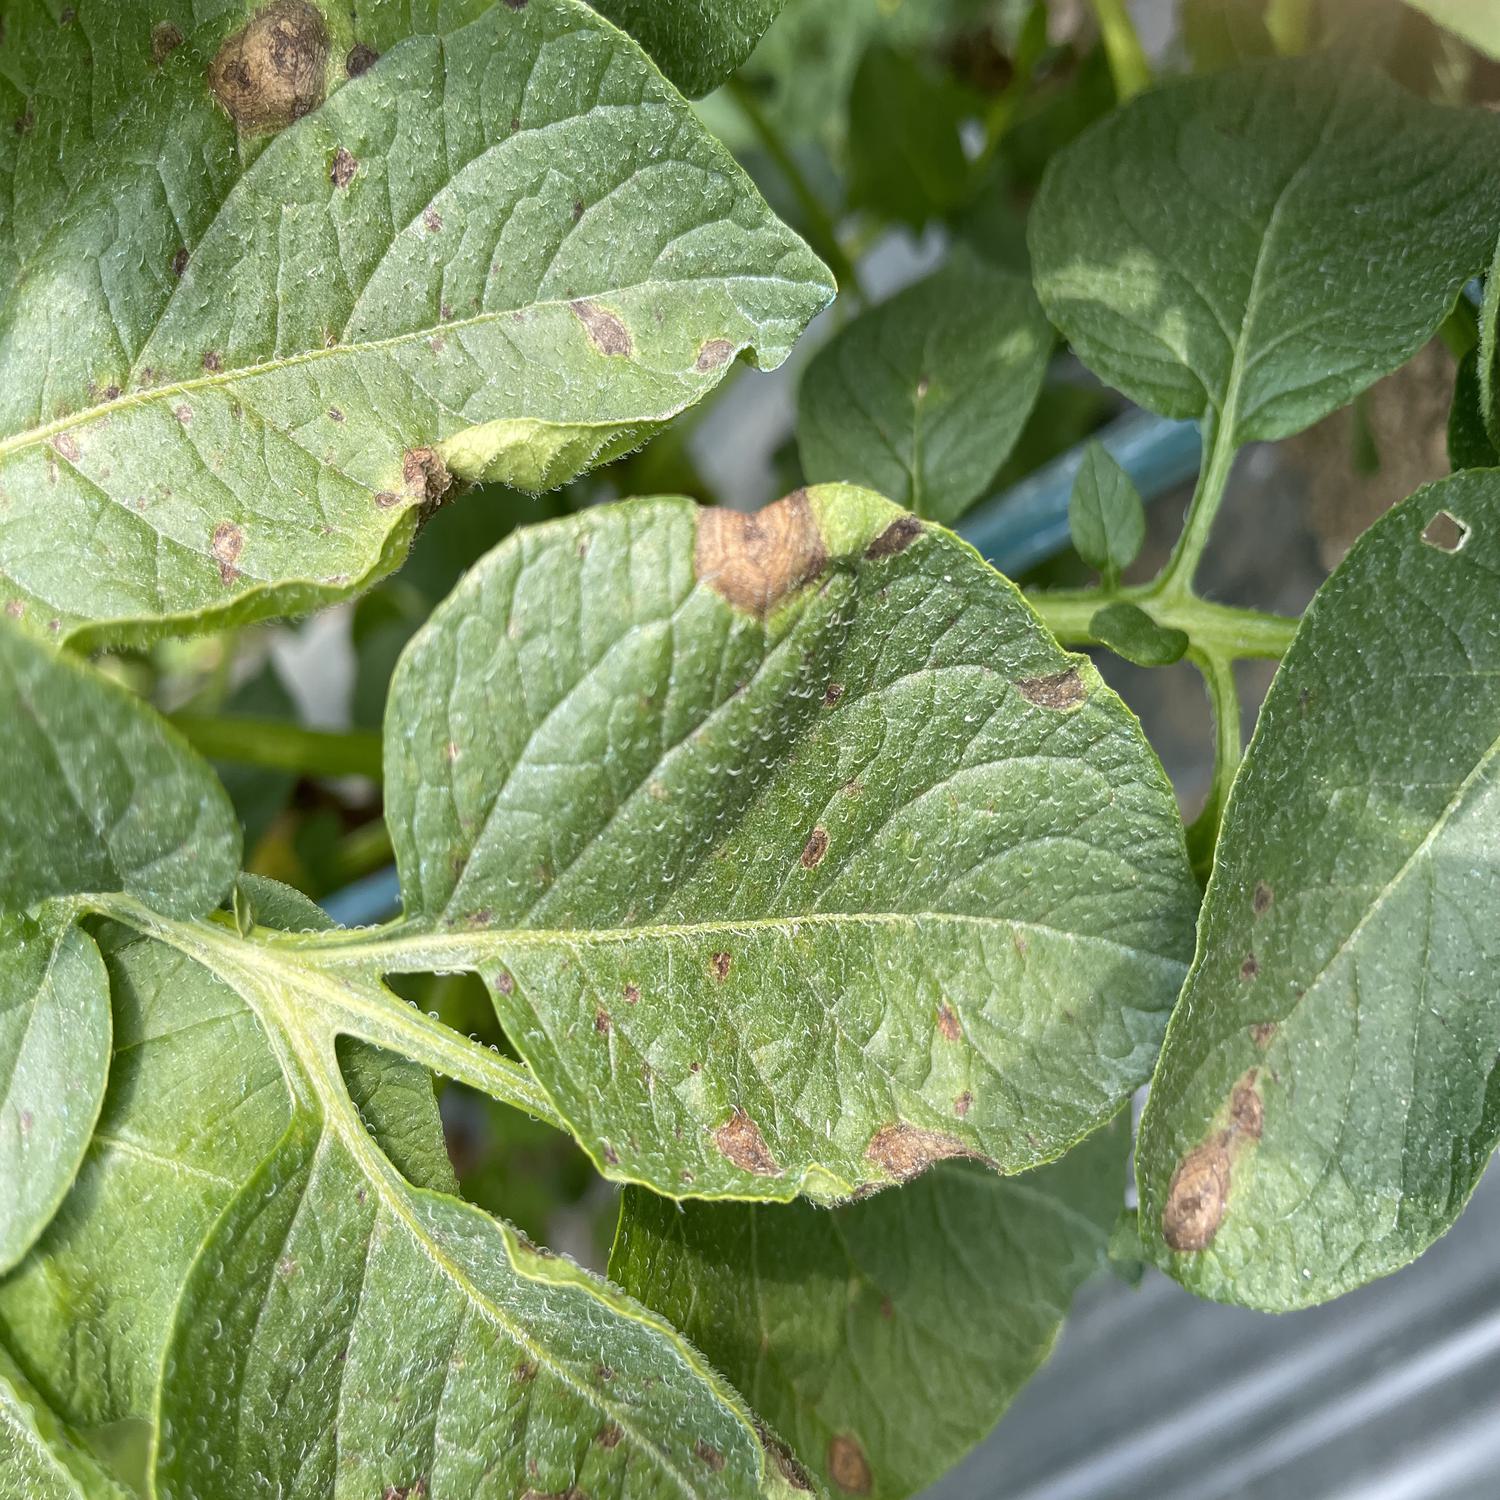
Label: Fungi